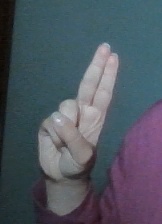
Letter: taa